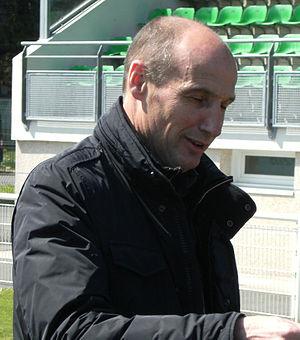
Photo prise lors d'un entraînement du Stade rennais au stade de Marville de Saint-Malo le 3 mai 2013. Ici, Pierre Dréossi
L’histoire du Stade rennais football club, club de football français basé à Rennes en Bretagne, débute le 10 mars 1901, date à laquelle d'anciens étudiants créent sous le nom de Stade rennais un club omnisports où sont pratiqués le football et l'athlétisme. Rapidement, les footballeurs du club, jouant sous les couleurs bleu ciel et bleu foncé, s'illustrent lors des premiers championnats régionaux organisés par l'USFSA. En 1904, le Stade rennais et un autre club local, le Football club rennais, unissent leurs forces pour créer le Stade rennais université club, adoptant les couleurs rouges et noires du second cité.
L’encadrement technique du Stade rennais football club regroupe l'ensemble des techniciens chargés d'encadrer et de diriger sportivement l'équipe de football du Stade rennais et ses joueurs. Durant les trente premières années de l'histoire du club, au début du XXᵉ siècle, la présence d'un entraîneur n'est pas régulière. Importée de Grande-Bretagne, cette pratique demeure un luxe pour les clubs français, et le capitaine joue alors un rôle prépondérant par rapport à ses coéquipiers. À l'image de son premier entraîneur, le Gallois Arthur Griffith, qui exerce entre 1907 et 1909, le Stade rennais emploie d'abord des techniciens étrangers, afin que ceux-ci apportent leur expérience à l'effectif rennais. À partir des années 1930, le Stade rennais passant sous statut professionnel, la fonction devient récurrente. Au cours des années, les différents entraîneurs qui se succèdent à la tête du Stade rennais s'entourent d'autres techniciens pour les seconder. Il s'agit d'abord de joueurs de leur effectif, puis de plusieurs adjoints dédiés à partir de la fin des années 1980, parfois spécialisés dans l'entraînement des gardiens de but ou dans la préparation athlétique des joueurs.
Pierre Dréossi, né le 12 octobre 1959 à Roubaix, est un footballeur, entraîneur, et manager français.